Jonathan Croall

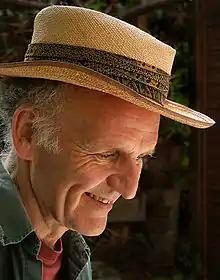

Croall was brought up in Battersea in south London: his father was the film and stage actor John Stuart, his mother the actress, teacher and voice coach Barbara Francis. He was educated at St Christopher School, a progressive school in Letchworth, Hertfordshire (1949–1959), and at St John's College, Cambridge, where he studied English literature and modern languages (1960–1963).